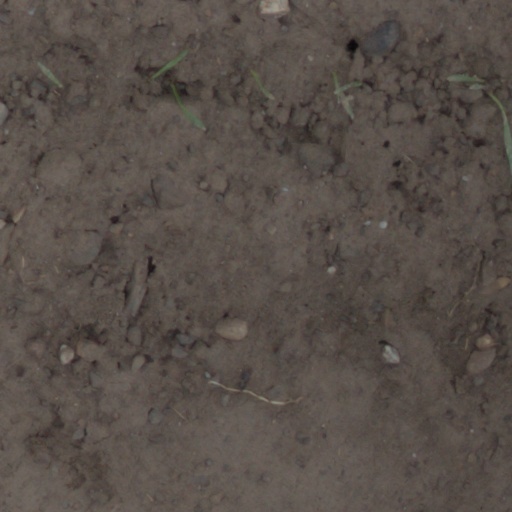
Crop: wheat